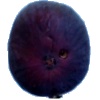
Label: Fig 1